Sanjūhassha Station

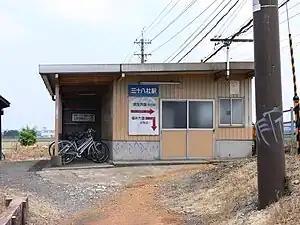
Sanjūhassha Station in June 2009

is a Fukui Railway Fukubu Line railway station located in the city of Fukui, Fukui Prefecture, Japan.